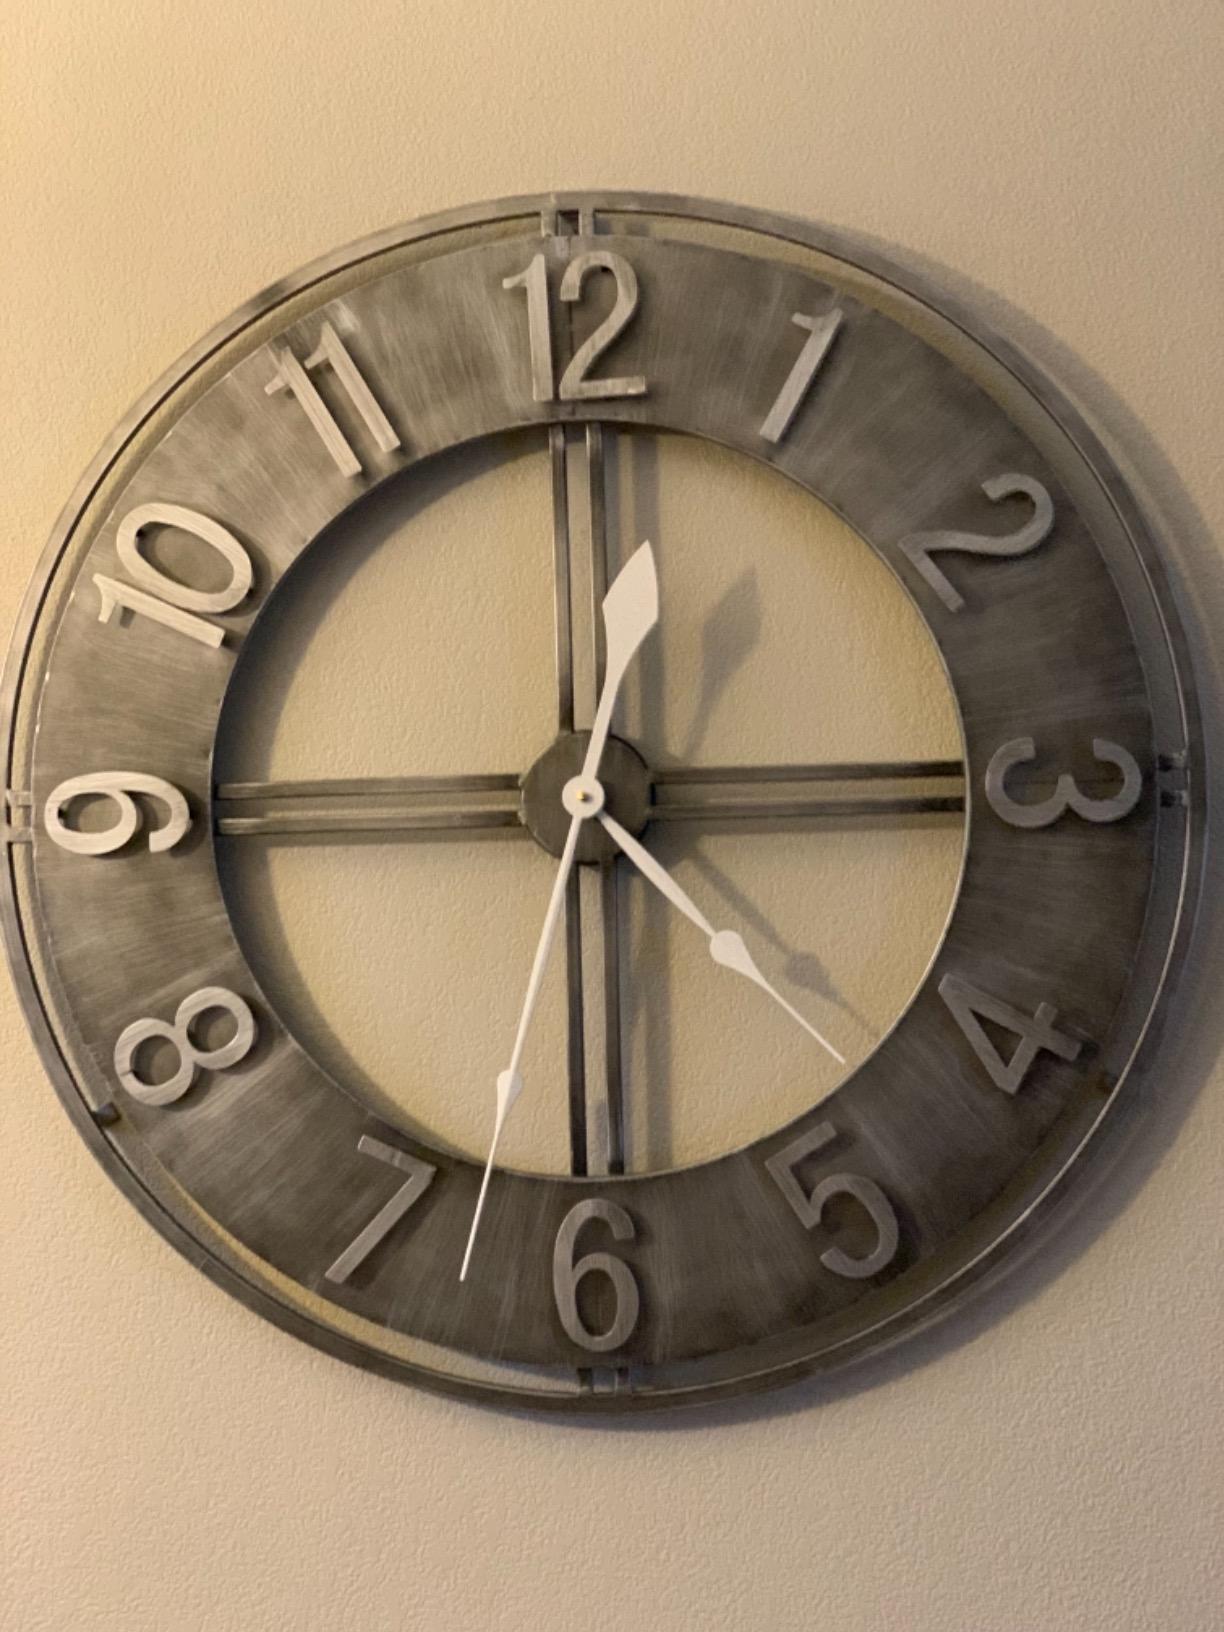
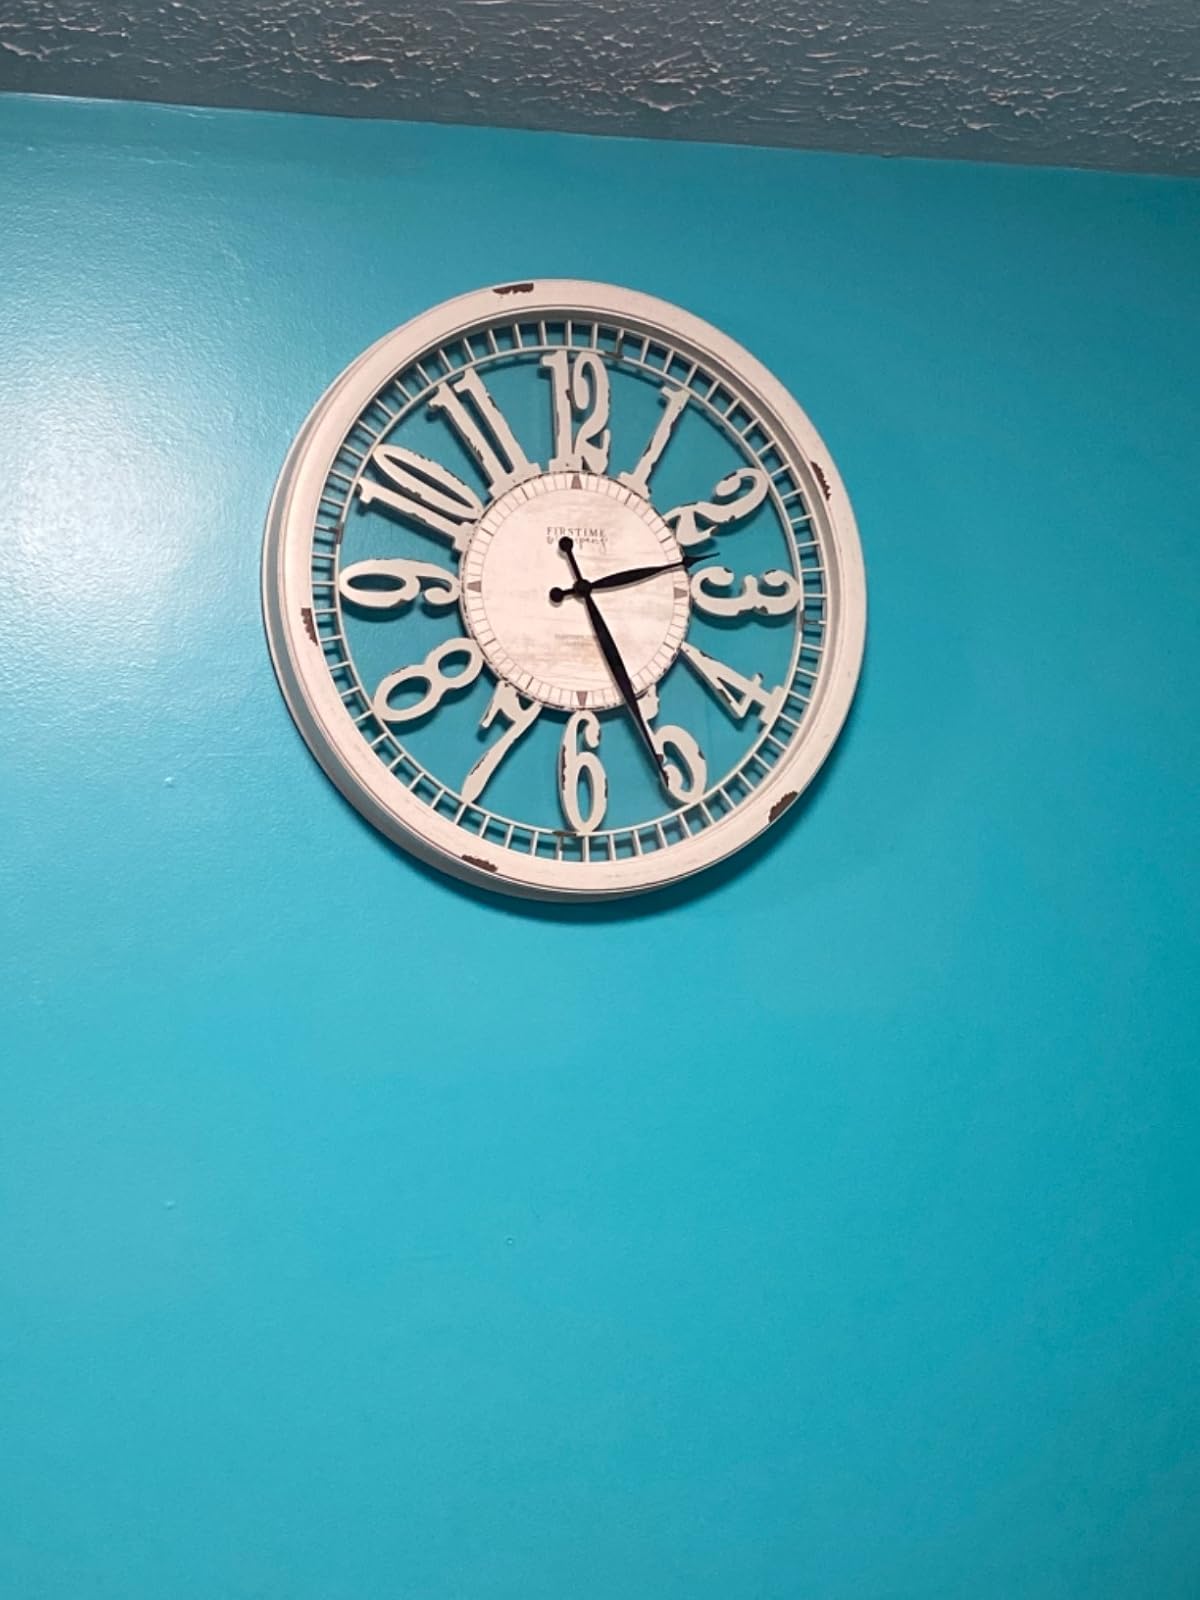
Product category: clock
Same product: no